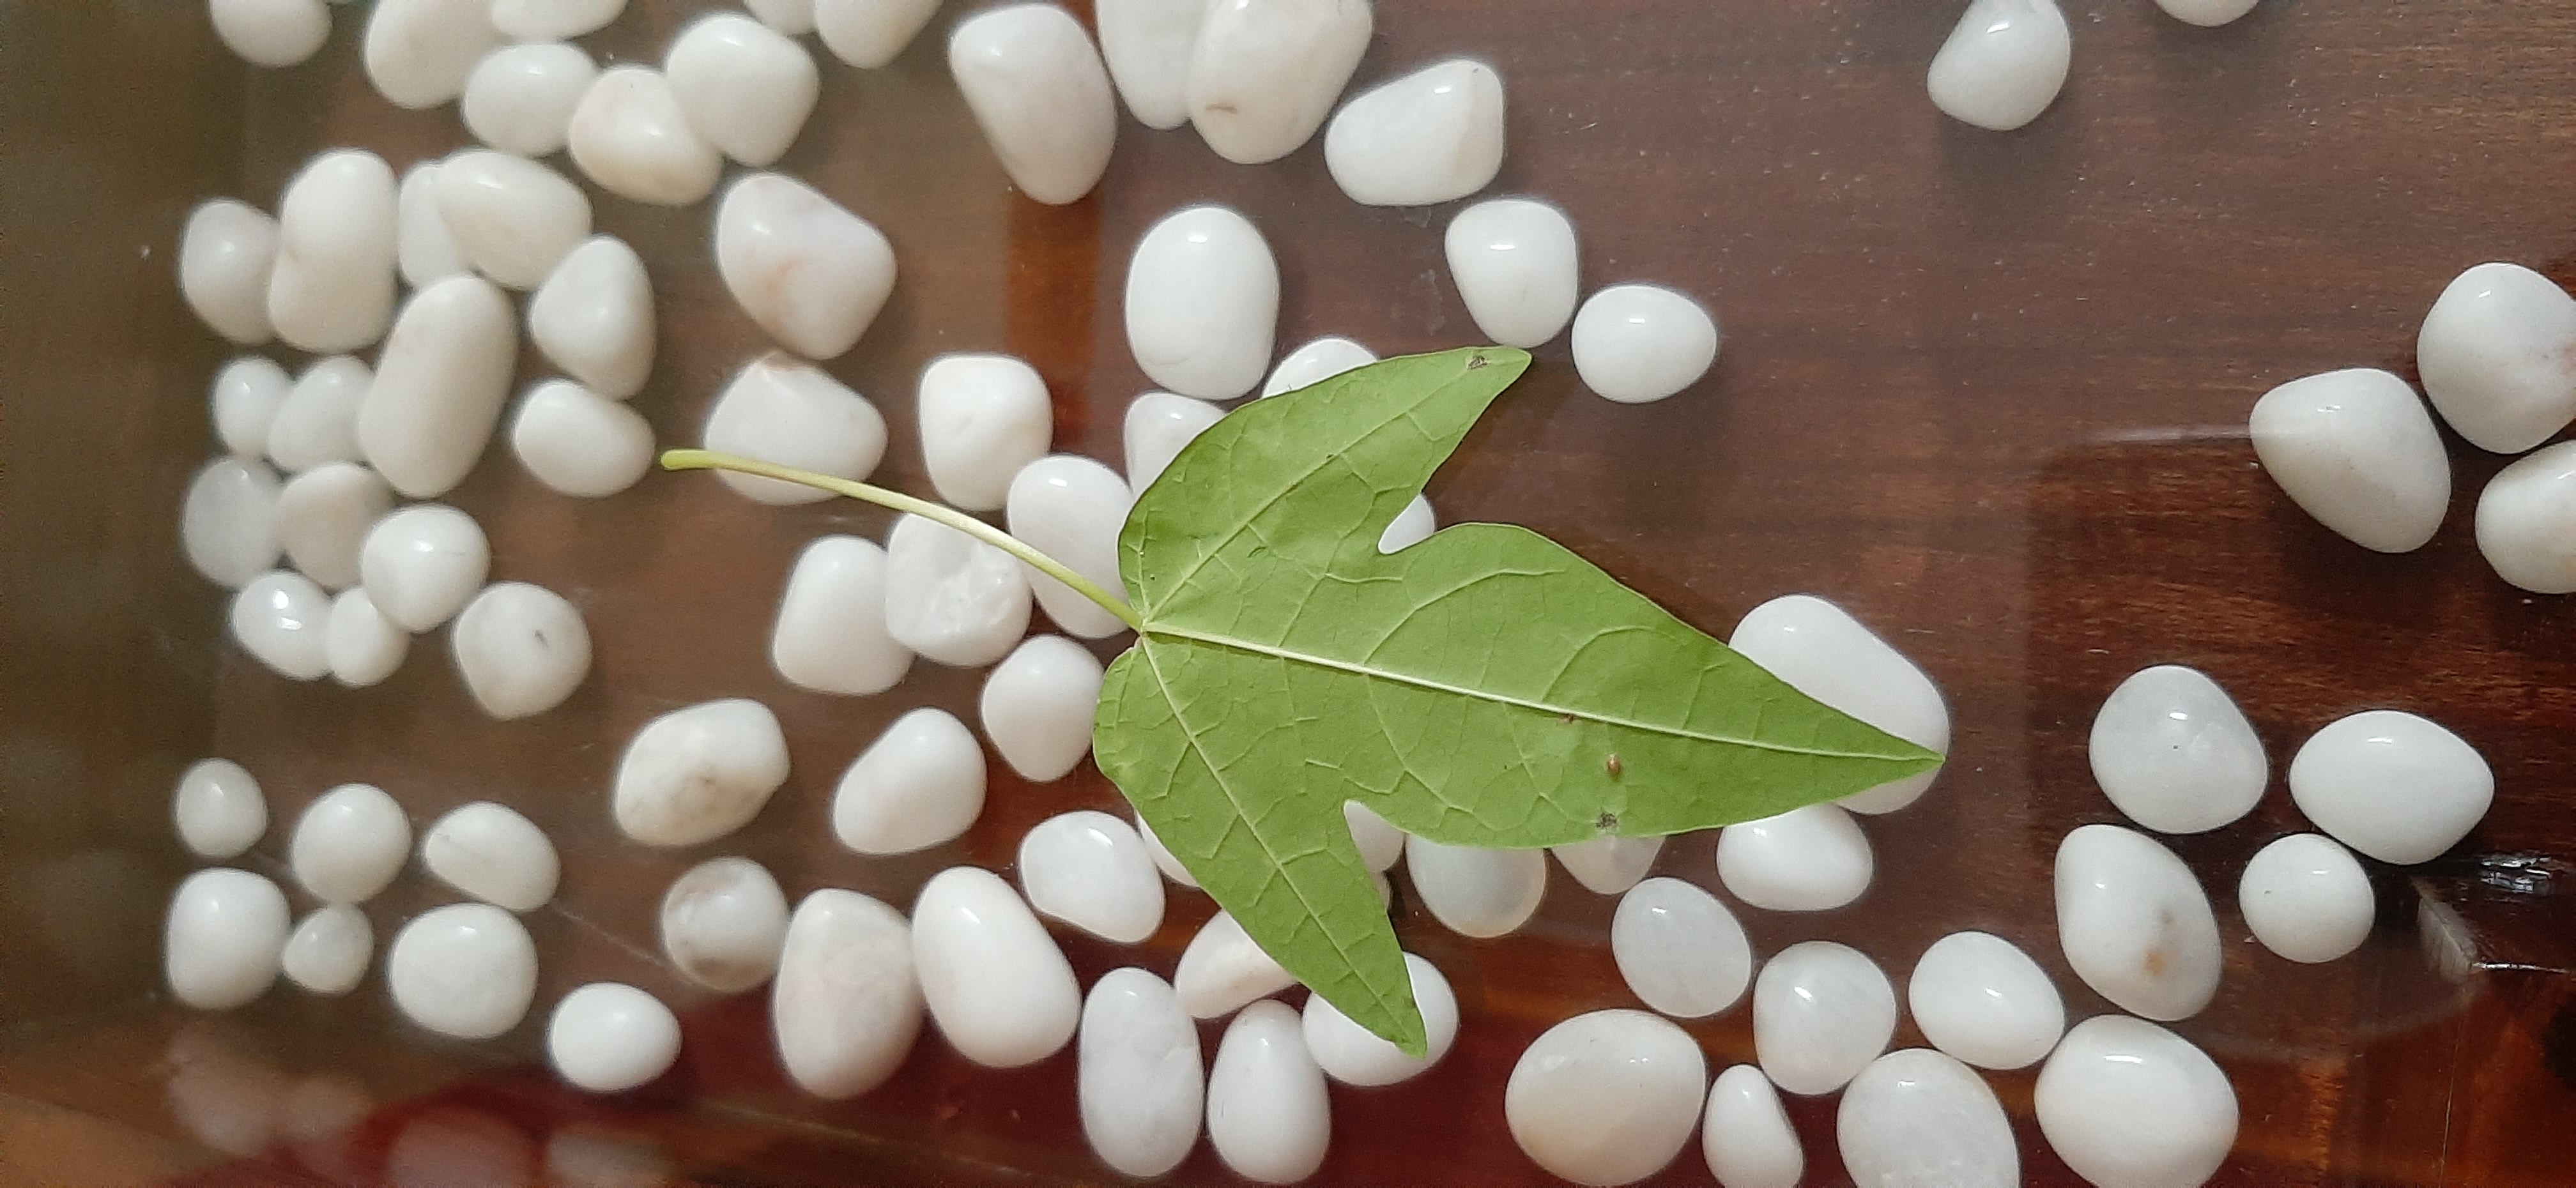
Plant: Papaya